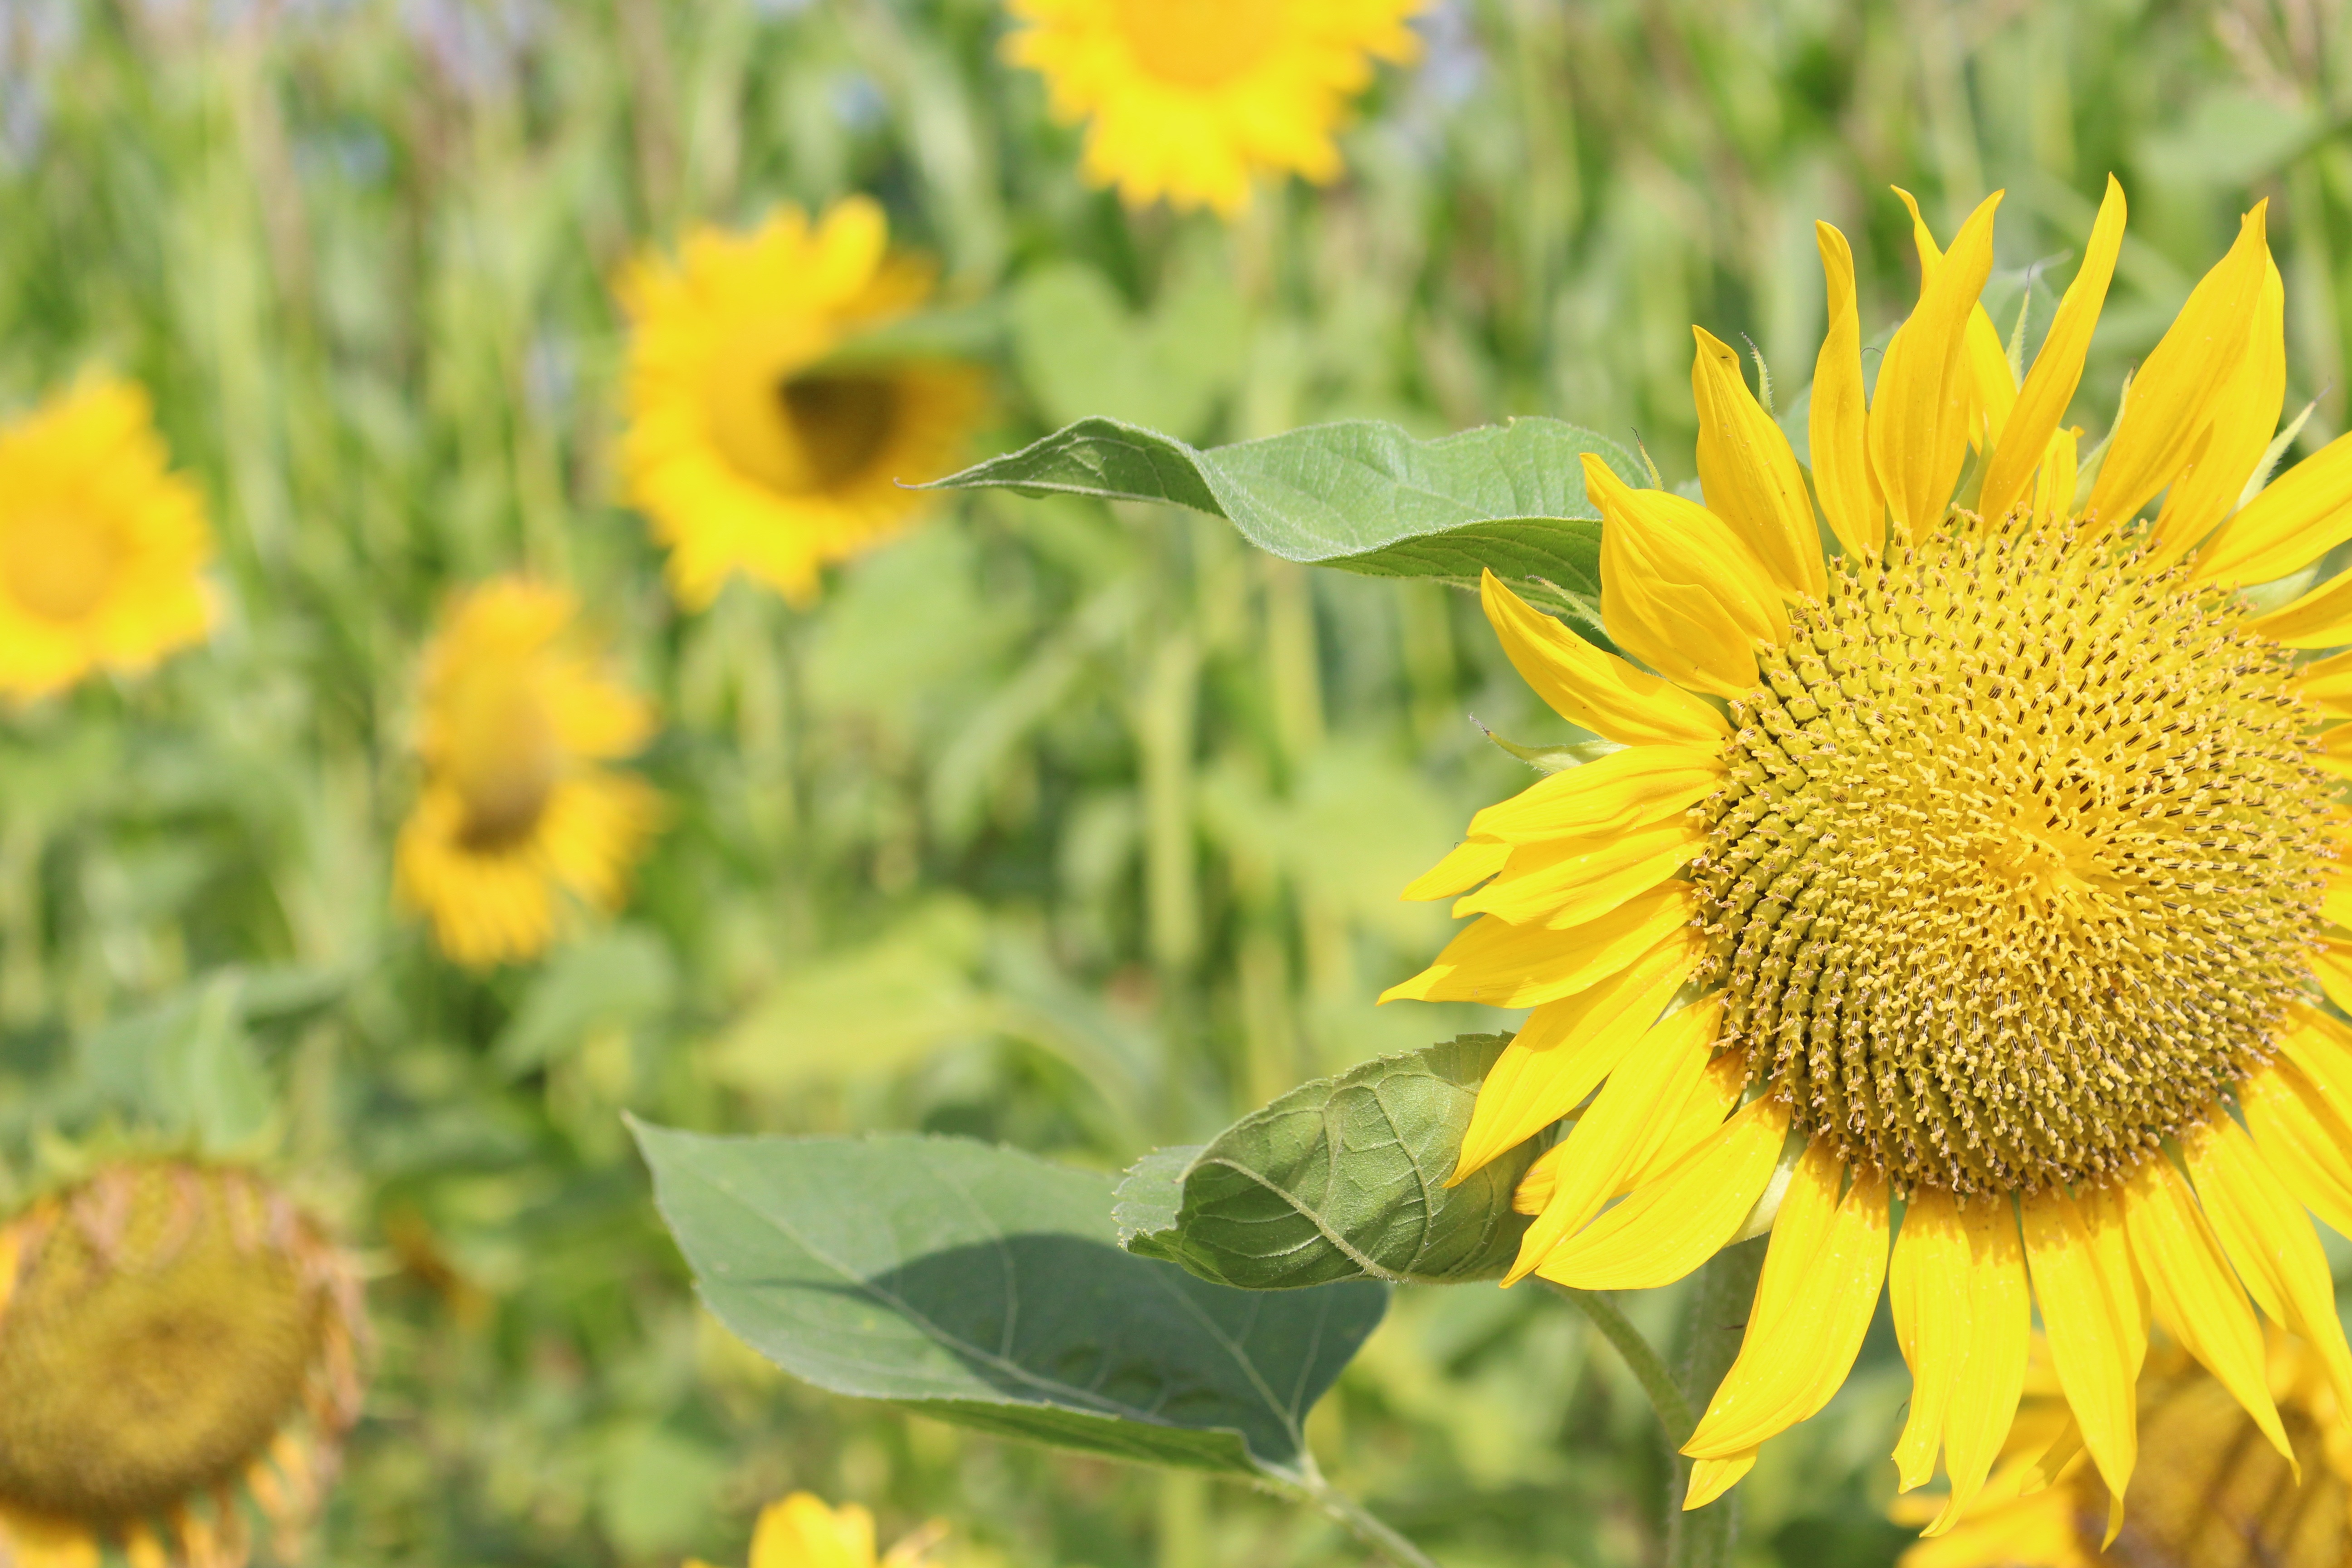
plant, field, prairie, flower, summer, produce, botany, yellow, garden, close, flora, sunflower, wildflower, flowers, sun flower, flowering plant, daisy family, sunflower seed, annual plant, land plant